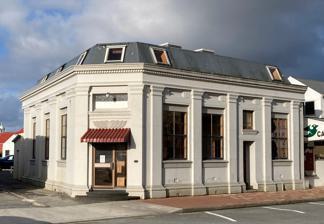
Building: Hokitika Savings Bank building
Country: New Zealand
Year built: 1927
Former bank building in New Zealand Hokitika Savings Bank building Hokitika Savings Bank building in 2020 General information Type Bank Architectural style Neoclassical Address 10 Hamilton Street Town or city Hokitika Country New Zealand Coordinates 42°43′5.28″S 170°57′40.07″E / 42.7181333°S 170.9611306°E / -42.7181333; 170.9611306 Opened 1927 Cost £3,106 Technical details Material Plastered brick Heritage New Zealand – Category 2 Designated 21 September 1989 Reference no. 5051 The Hokitika Savings Bank building is a former bank building in Hokitika , on the West Coast of New Zealand's South Island . Completed in 1927, the building was granted historic place category 2 status by Heritage New Zealand in 1989. Context The Hokitika Savings Bank was established in 1866, during the West Coast gold rush , under the auspices of the Savings Bank Act 1858. Its first premises were in an old courthouse in Revell Street, Hokitika, but in 1880 the bank moved to a new wood and iron building in Hamilton Street. In May 1925, the trustees of the bank agreed to erect a new brick and concrete building on the existing site in Hamilton Street, to mark the bank's 60th jubilee in 1926, and draft plans were approved the following month. Construction and architecture Construction of the new building on the existing site and an adjoining section commenced in February 1926, and was completed in early 1927, at a cost £3,106. During construction, the bank operated from temporary premises further along Hamilton Street, opposite Addison's store. Barrister and solicitor, and future mayor of Hokitika , Albert Elcock began operating his practice from the new building in January 1927, the Hokitika Savings Bank began trading from there the following month, on 17 February, and the bank trustees held their first meeting there on 15 March. Designed in a stripped classical style and constructed of plastered brick, the Hokitika Savings Bank building presents street facades to Hamilton Street and Perry Lane on its southern and western elevations, with the main entrance on an angled facade at the corner, and a secondary entrance on the southern facade. The entrances and three bays of casement windows on the street facades are framed by simplified classical pilasters , and the building's parapet is topped by a cornice with supporting dentils . A mansard roof is clad with corrugated steel. Current status The building was occupied by the Hokitika Savings Bank until 1964, when they moved to new premises in Revell Street. At that time, the building was purchased by legal firm Elcock and Johnston, who refurbished building in 1980, adding a second storey within the mansard roof space. In 1989, the former Hokitika Savings Bank building received historic place category 2 classification by the New Zealand Historic Places Trust (now Heritage New Zealand). In 2020, the building was purchased by Te Rūnanga o Makaawhio , who intend to use it for their offices once earthquake strengthening has been completed. Notes